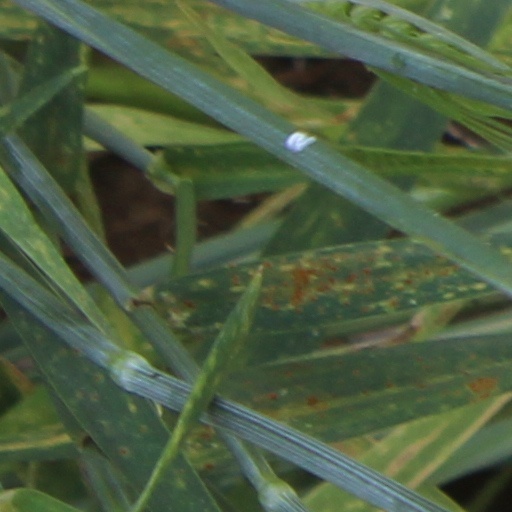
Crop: wheat